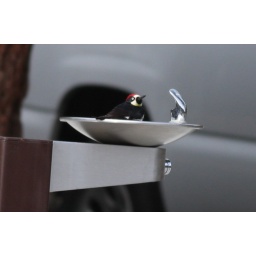
Acorn woodpecker in bird bath drinking fountain